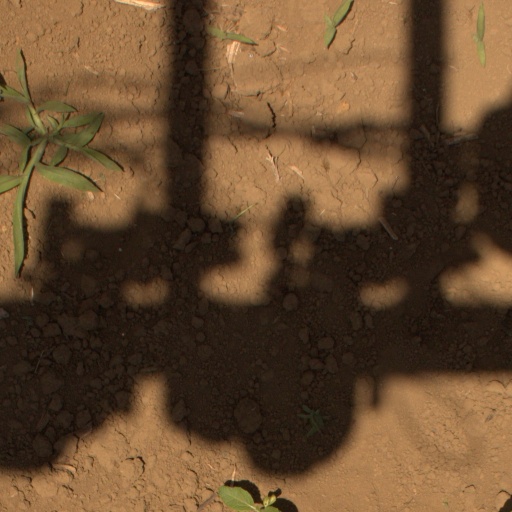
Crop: Jerusalem artichoke